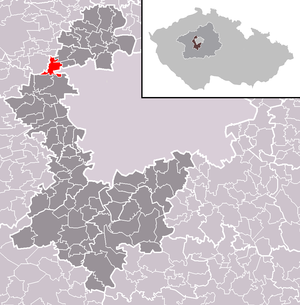
Dobrovíz est une commune du district de Prague-Ouest, dans la région de Bohême-Centrale, en Tchéquie. Sa population s'élevait à 563 habitants en 2020.